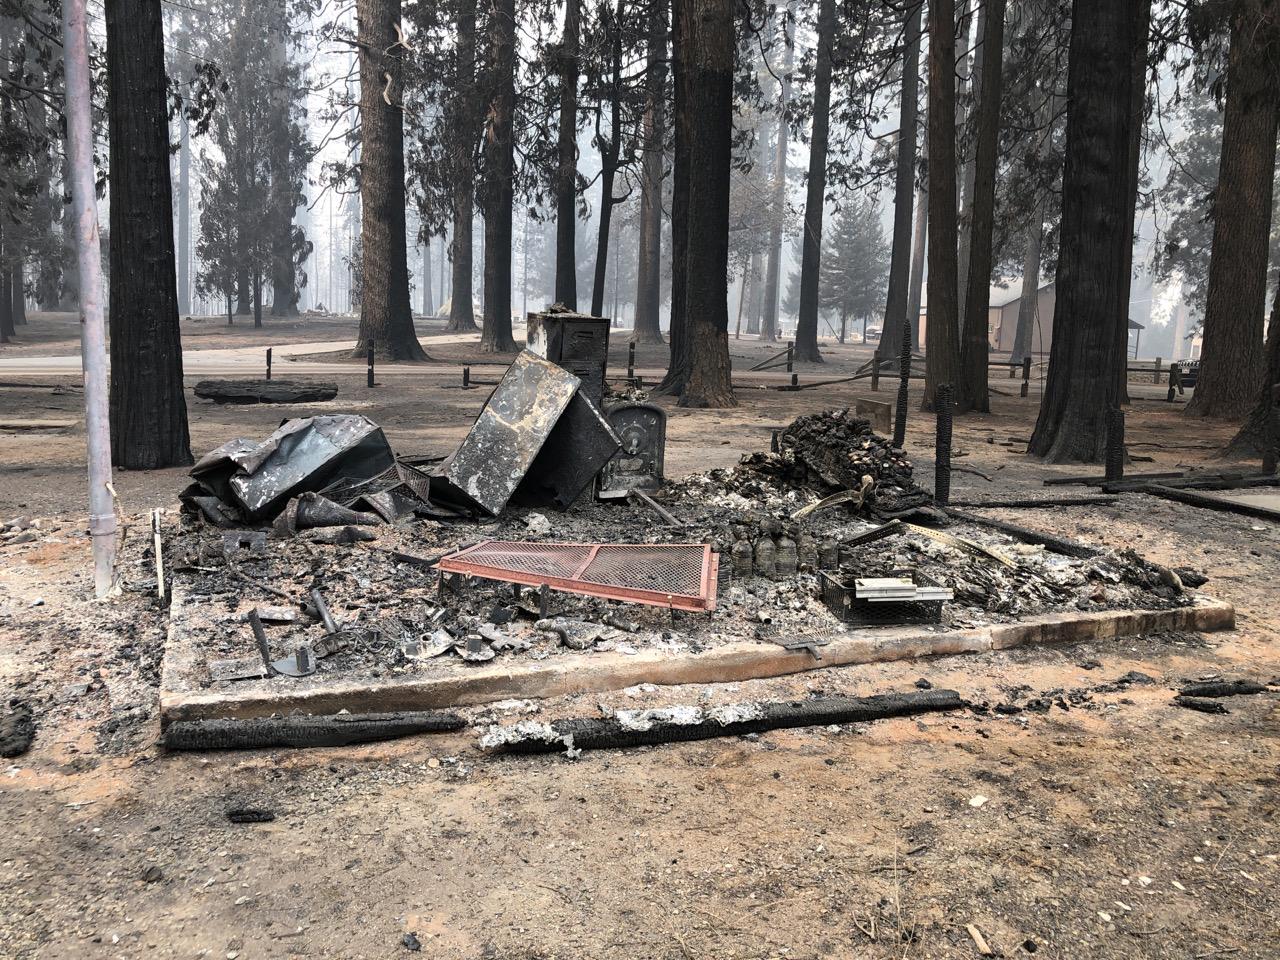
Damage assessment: destroyed